Gnome Lambda

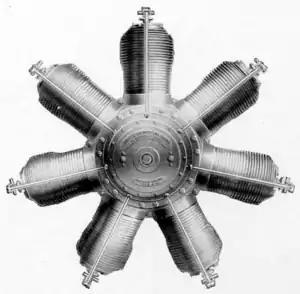
Gnome 7 Lambda as shown in a 1913 Gnome catalog

The Gnome 7 Lambda was a French designed, seven-cylinder, air-cooled rotary aero engine that was produced under license in Britain and Germany. Powering several World War I-era aircraft types it was claimed to produce from its capacity of although recorded figures are lower.